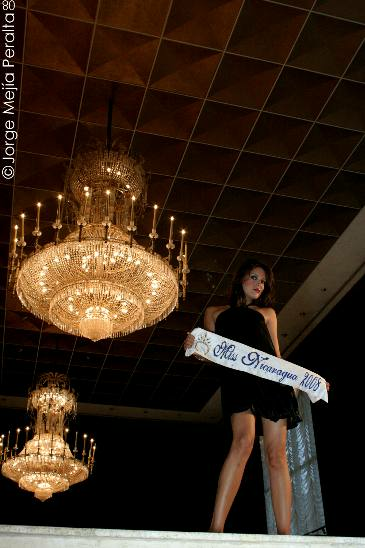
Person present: Yes